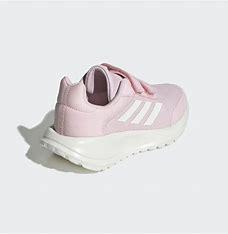
Brand: Adidas
Model: Tensaur Run